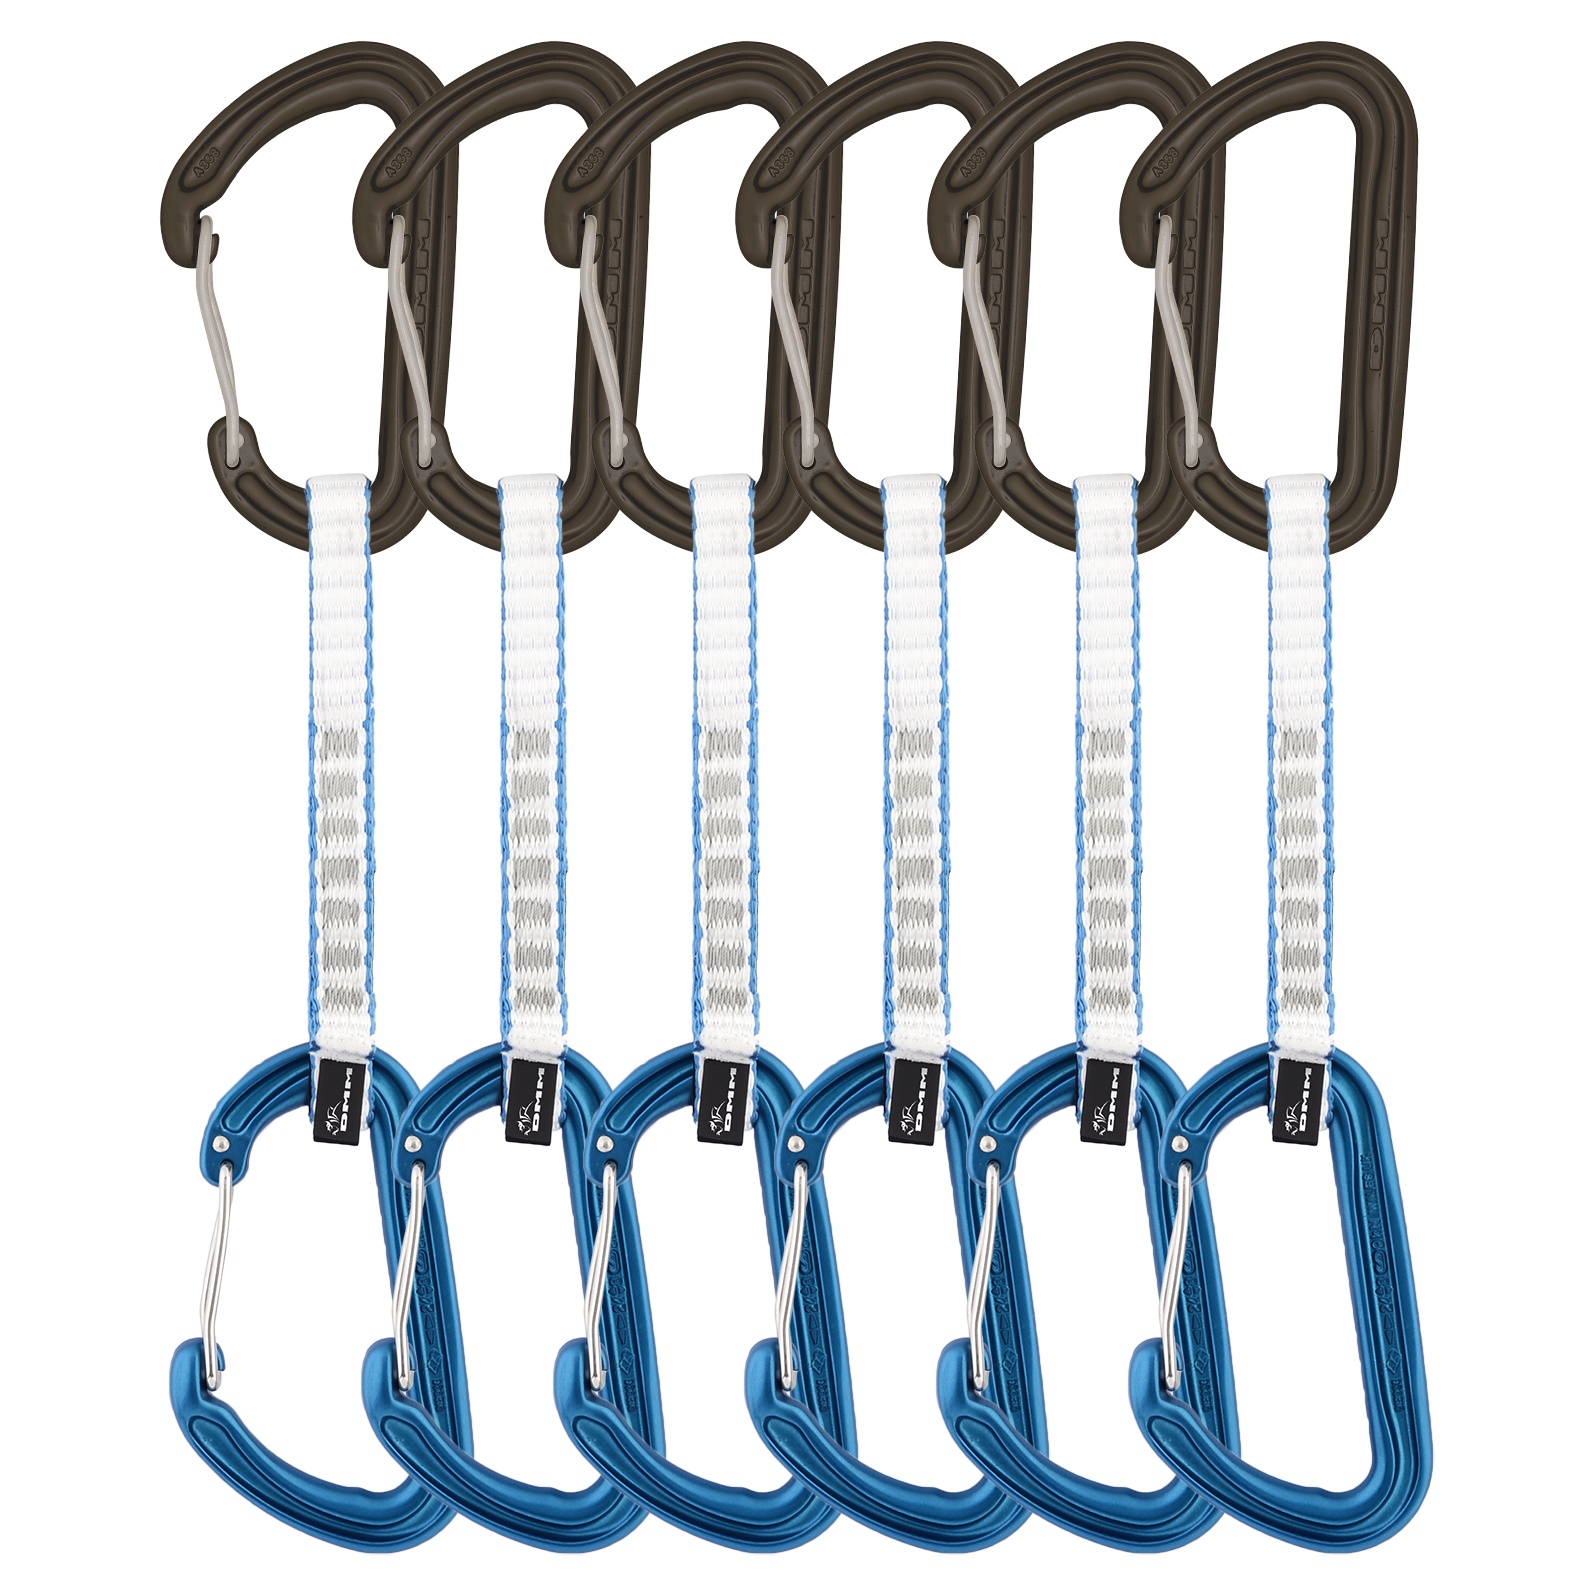
Spectre Quickdraw - 6 Pack
The Spectre quickdraw is perfect for climbers building their first rack. The carabiners have a small gate notch for reduced snagging, and I-Beam construction to reduce weight. A lightweight 11mm Dynatec sling links the carabiners, making a great starter quickdraw that can be used for sport, trad or winter climbing. Full-sized carabiners are easy to handle when pumped or wearing gloves, while 11mm Dynatec is lightweight and robust. If you want one set of quickdraws to cover all your climbing, go for all-rounders. Pack of 6 quickdraw All-round quickdraw for flexibility Mounted on 11mm Dynatec to balance low weight and durability Wire gate carabiners for maximum weight saving Small gate notch reduces snagging I-Beam construction for optimum strength to weight ratio Contrasting carabiner colours identify rope and gear ends of the quickdraw Length: 12cm, 18cm Gate Opening: 23mm Weight: 75g x 6 = 450g (12cm), 77g x 6 = 462g (18cm) Made in Wales
Brand: DMM
Category: Sporting Goods > Outdoor Recreation > Climbing > Quickdraws